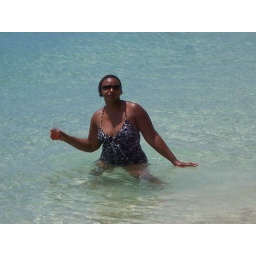
Doing the Liz dance in the water at the beach in Barbados